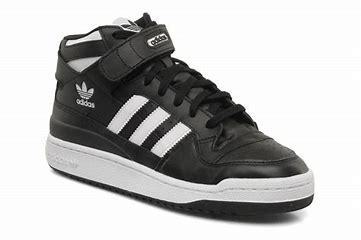
Brand: Adidas
Model: Forum Mid